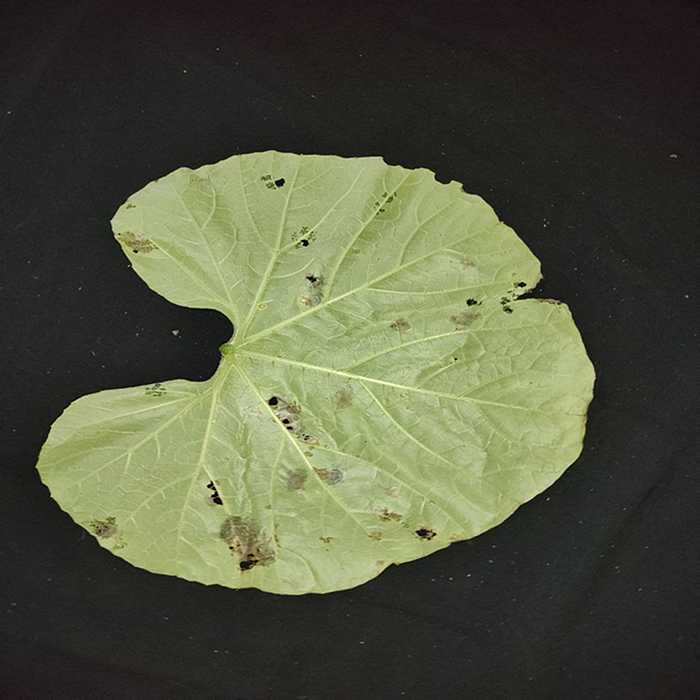
Plant: Bottle gourd
Label: Anthracnose